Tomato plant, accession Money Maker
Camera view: tilt-top (135 deg); turntable rotation: 120 degrees
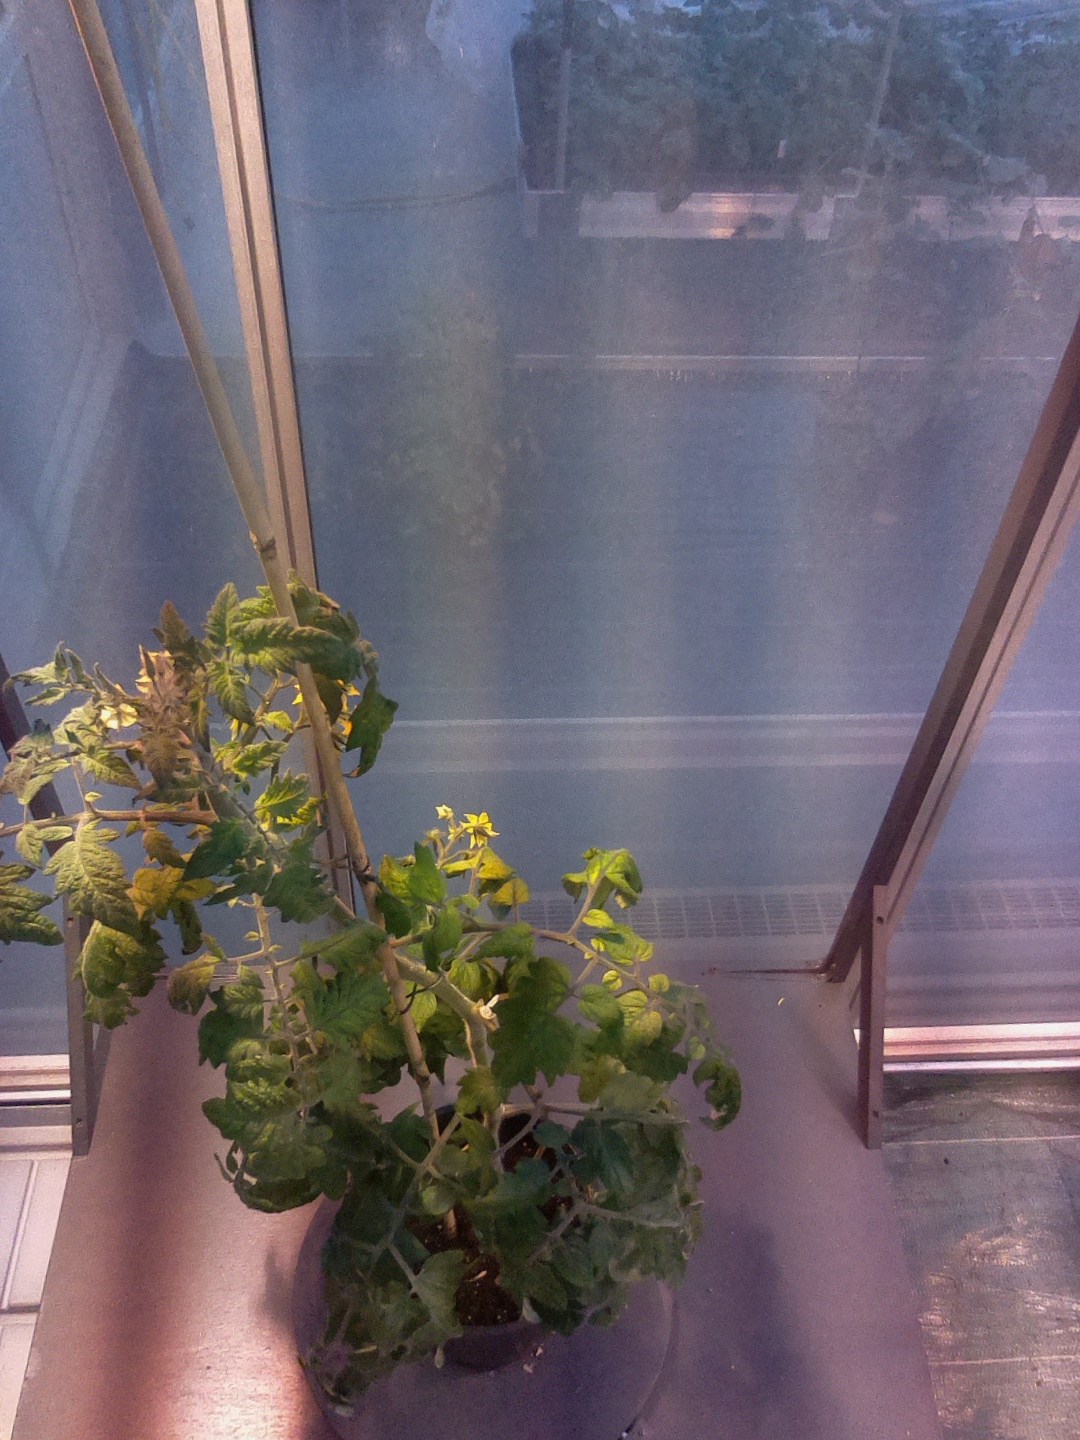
BBCH growth stage 69: End of flowering, 90%-100% of flowers open, more petals falling